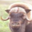
Label: cattle